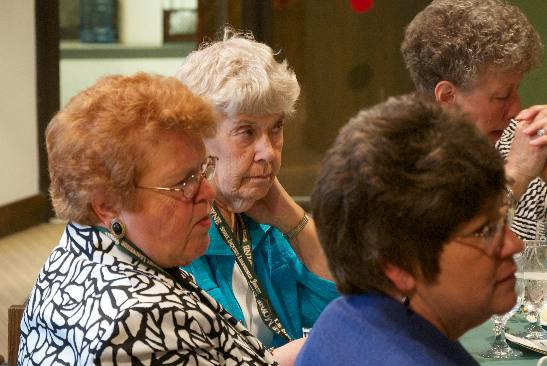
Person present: Yes